Robert L. Moran

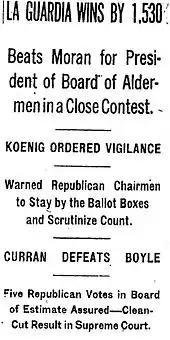
New York Times Front Page Nov. 5, 1919

In 1919, Moran was chosen by Tammany Hall to run as the Democratic candidate to succeed himself as president of the Board of Aldermen in the November election. Moran's republican opponent was United States Congressman and former Deputy New York Attorney General Fiorello H. LaGuardia. Michael "Dynamite Mike" Kelly, the popular commander of New York's Third "Shamrock" Battalion, also joined the race on the ticket of the Liberty Party. Kelly was a war hero and recipient of the Distinguished Service Cross and Croix de Guerre. His campaign was supported by the notorious Jeremiah A. O'Leary and a small group of Irish Americans who opposed the League of Nations and advocated recognition of the Irish Republic. Tammany looked with alarm upon Kelly's entrance into the campaign and tried to persuade him to withdraw his candidacy and throw his support behind Moran. When he refused, the Tammany chiefs went to the New York Supreme Court to remove Kelly's name from the ballot, pointing out that 547 of the 3,491 signatories to Kelly's nomination petition had failed to register or otherwise comply with election laws. The Supreme Court agreed and ordered that Kelly's name be stricken from the ballot, a ruling later upheld by the Appellate Division.